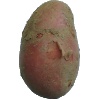
Label: Potato Red 1